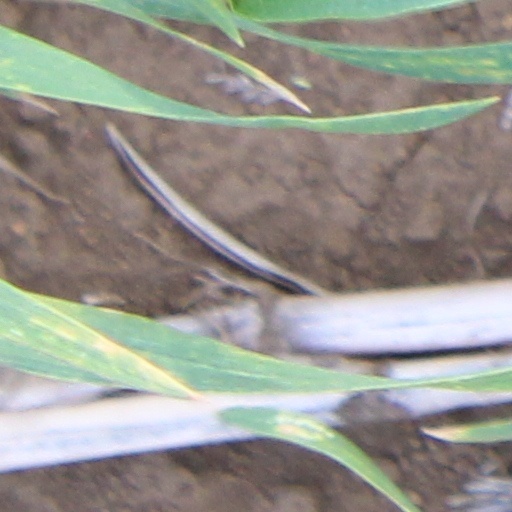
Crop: wheat